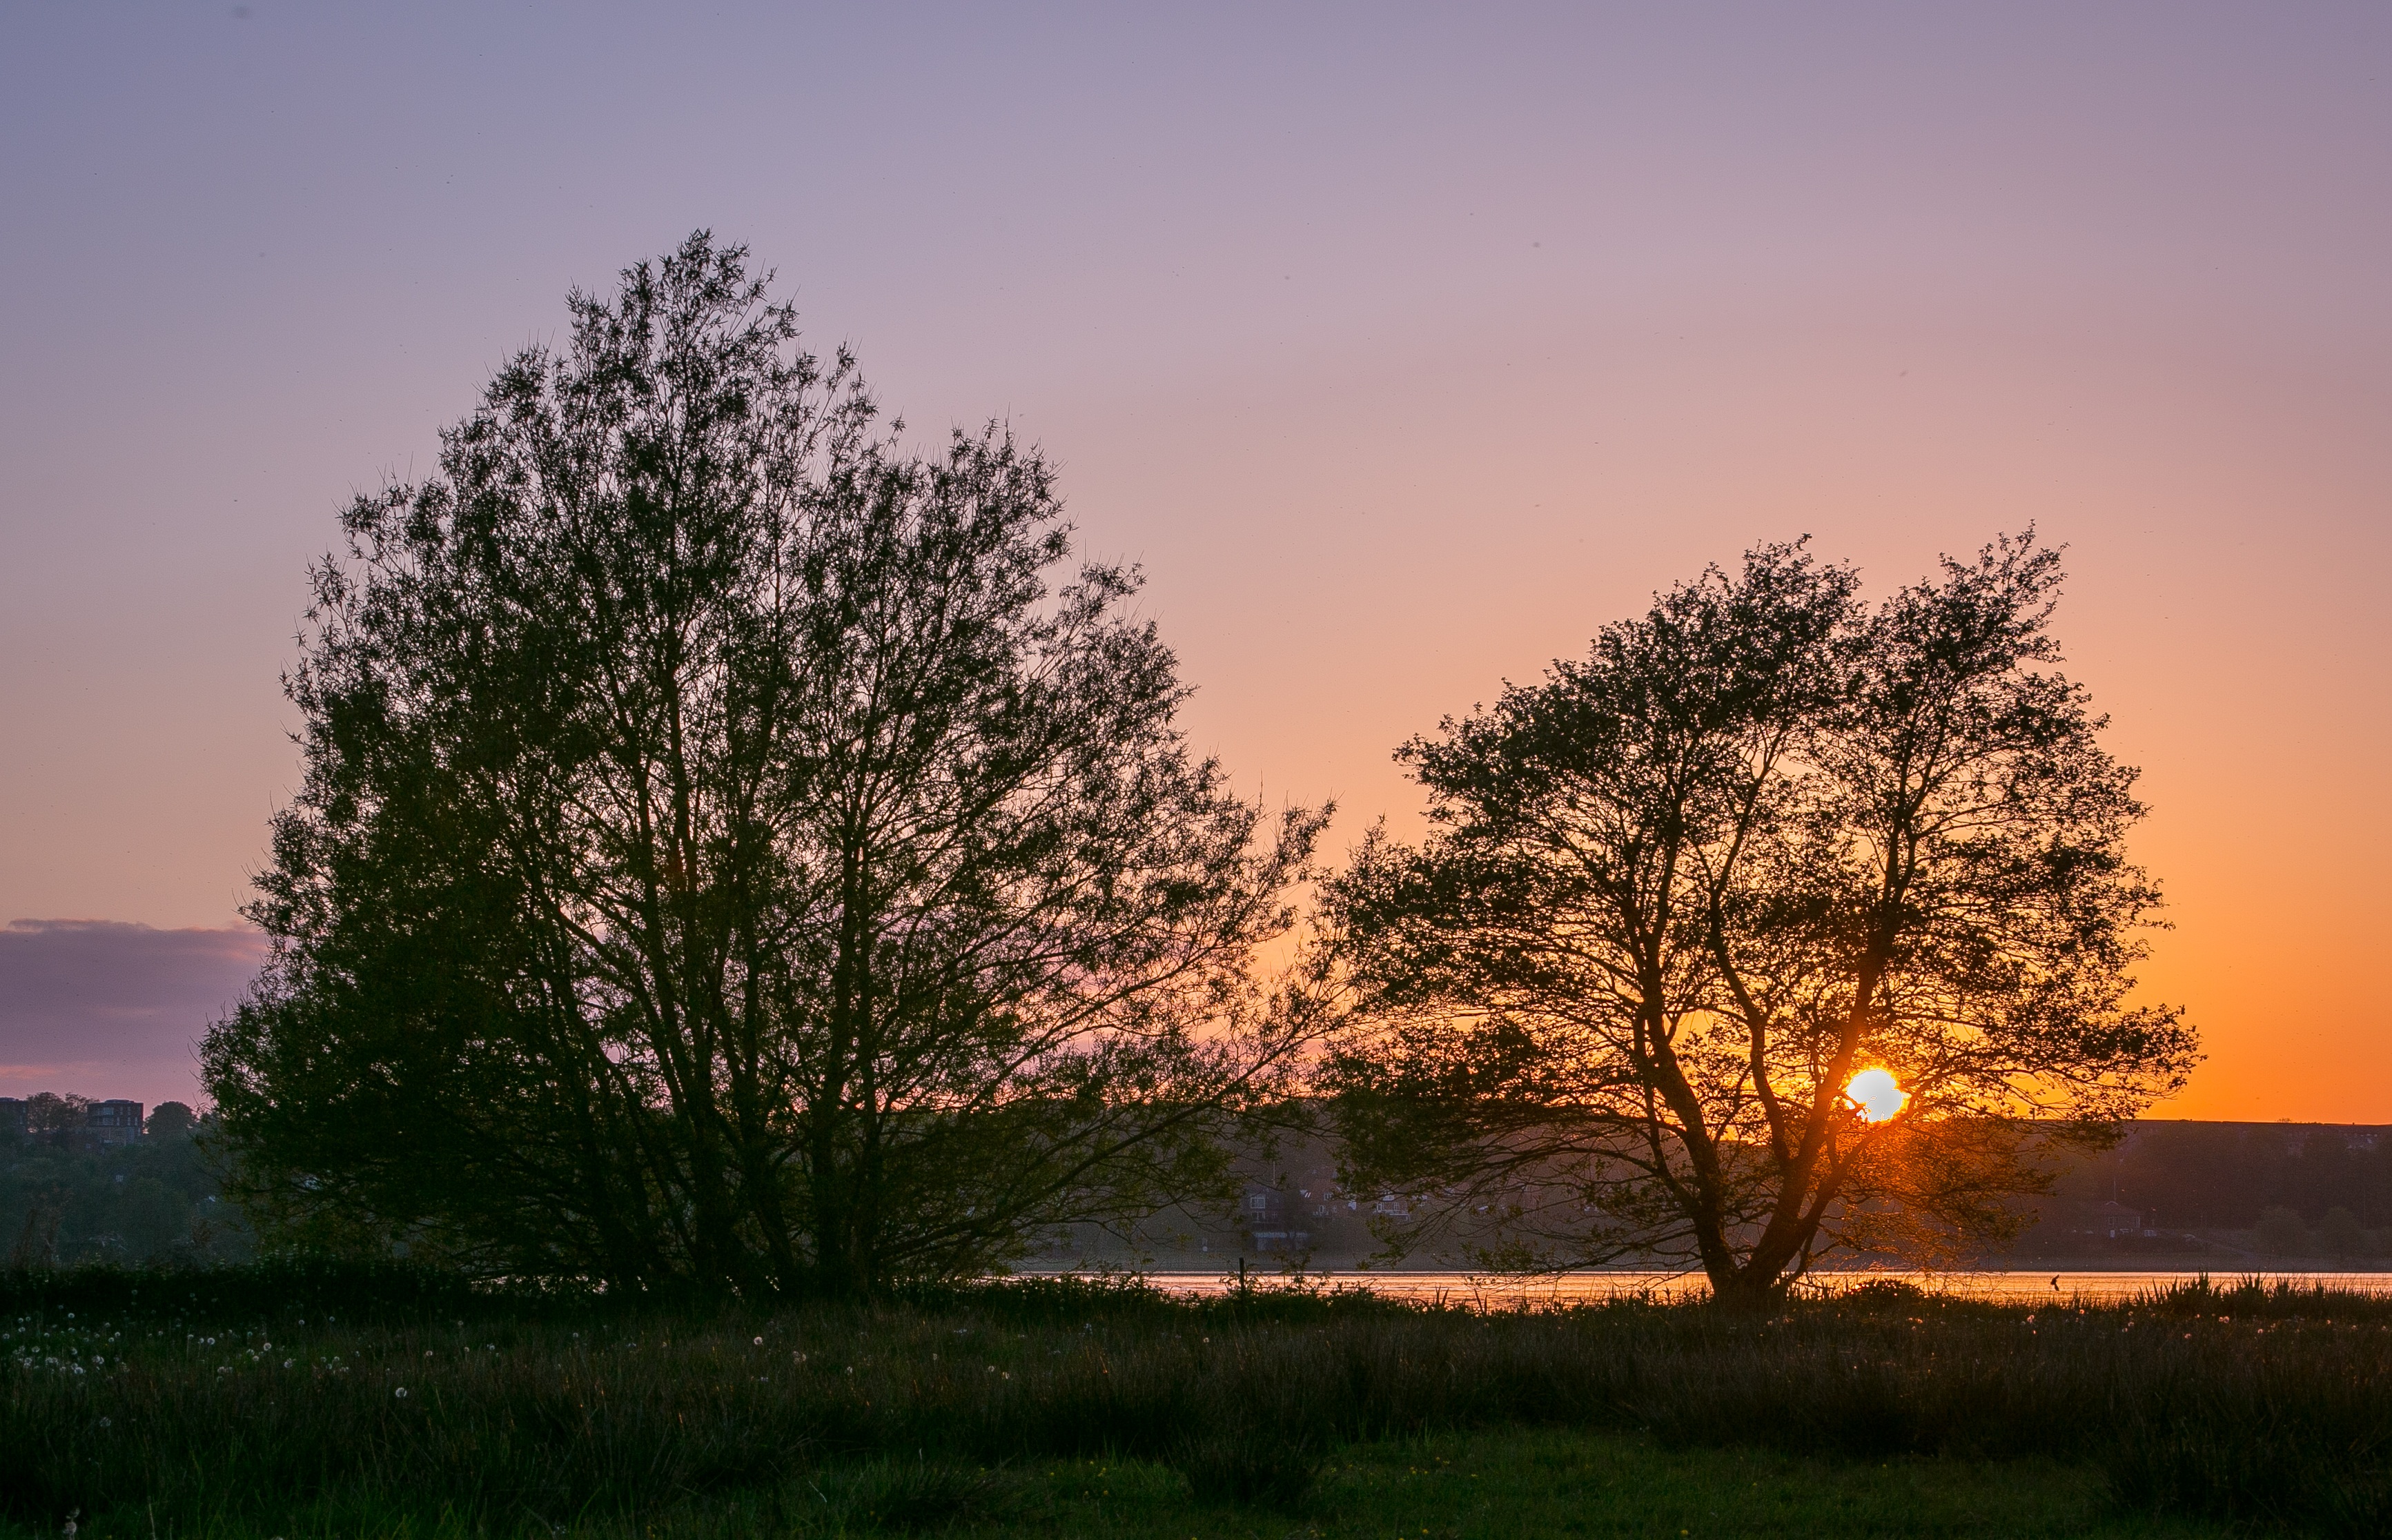
landscape, tree, water, nature, horizon, branch, cloud, plant, sky, sunrise, sunset, field, sunlight, morning, flower, lake, view, dawn, dusk, evening, spring, natural, autumn, silence, savanna, trees, clouds, wetland, denmark, sol, rural area, water edge, ro, viborg, s nders, atmospheric phenomenon, woody plant